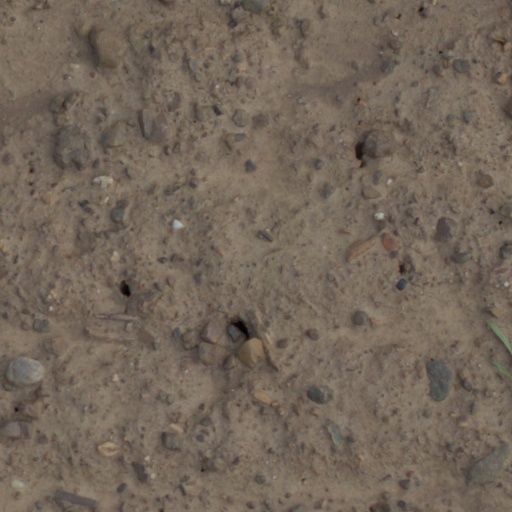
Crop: wheat